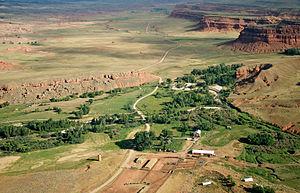
Hole-in-the-Wall est un passage isolé dans les monts Big Horn dans le comté de Johnson, Wyoming. À la fin du XIXᵉ siècle, le gang de Hole-in-the-Wall et le gang du Wild Bunch de Butch Cassidy se retrouvent à la cabane qui est aujourd'hui conservée au musée Old Trail Town à Cody, dans le Wyoming.